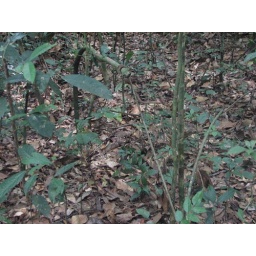
TL foret, a trap all primed to catch animals in the forest around Obenge